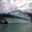
Label: ship